Defying Kurosaki-kun

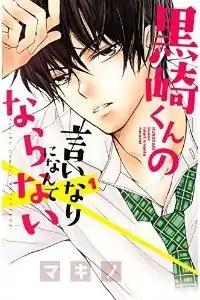
First volume cover

is a Japanese manga series written and illustrated by Makino. It was serialized in Kodansha's manga magazine "Bessatsu Friend" from 2014 to 2021.